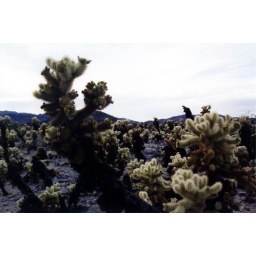
A teddy bear cholla garden in Joshua Tree Park. These are vicious, aggressive plants that will come after you.